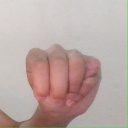
अक्षर: म